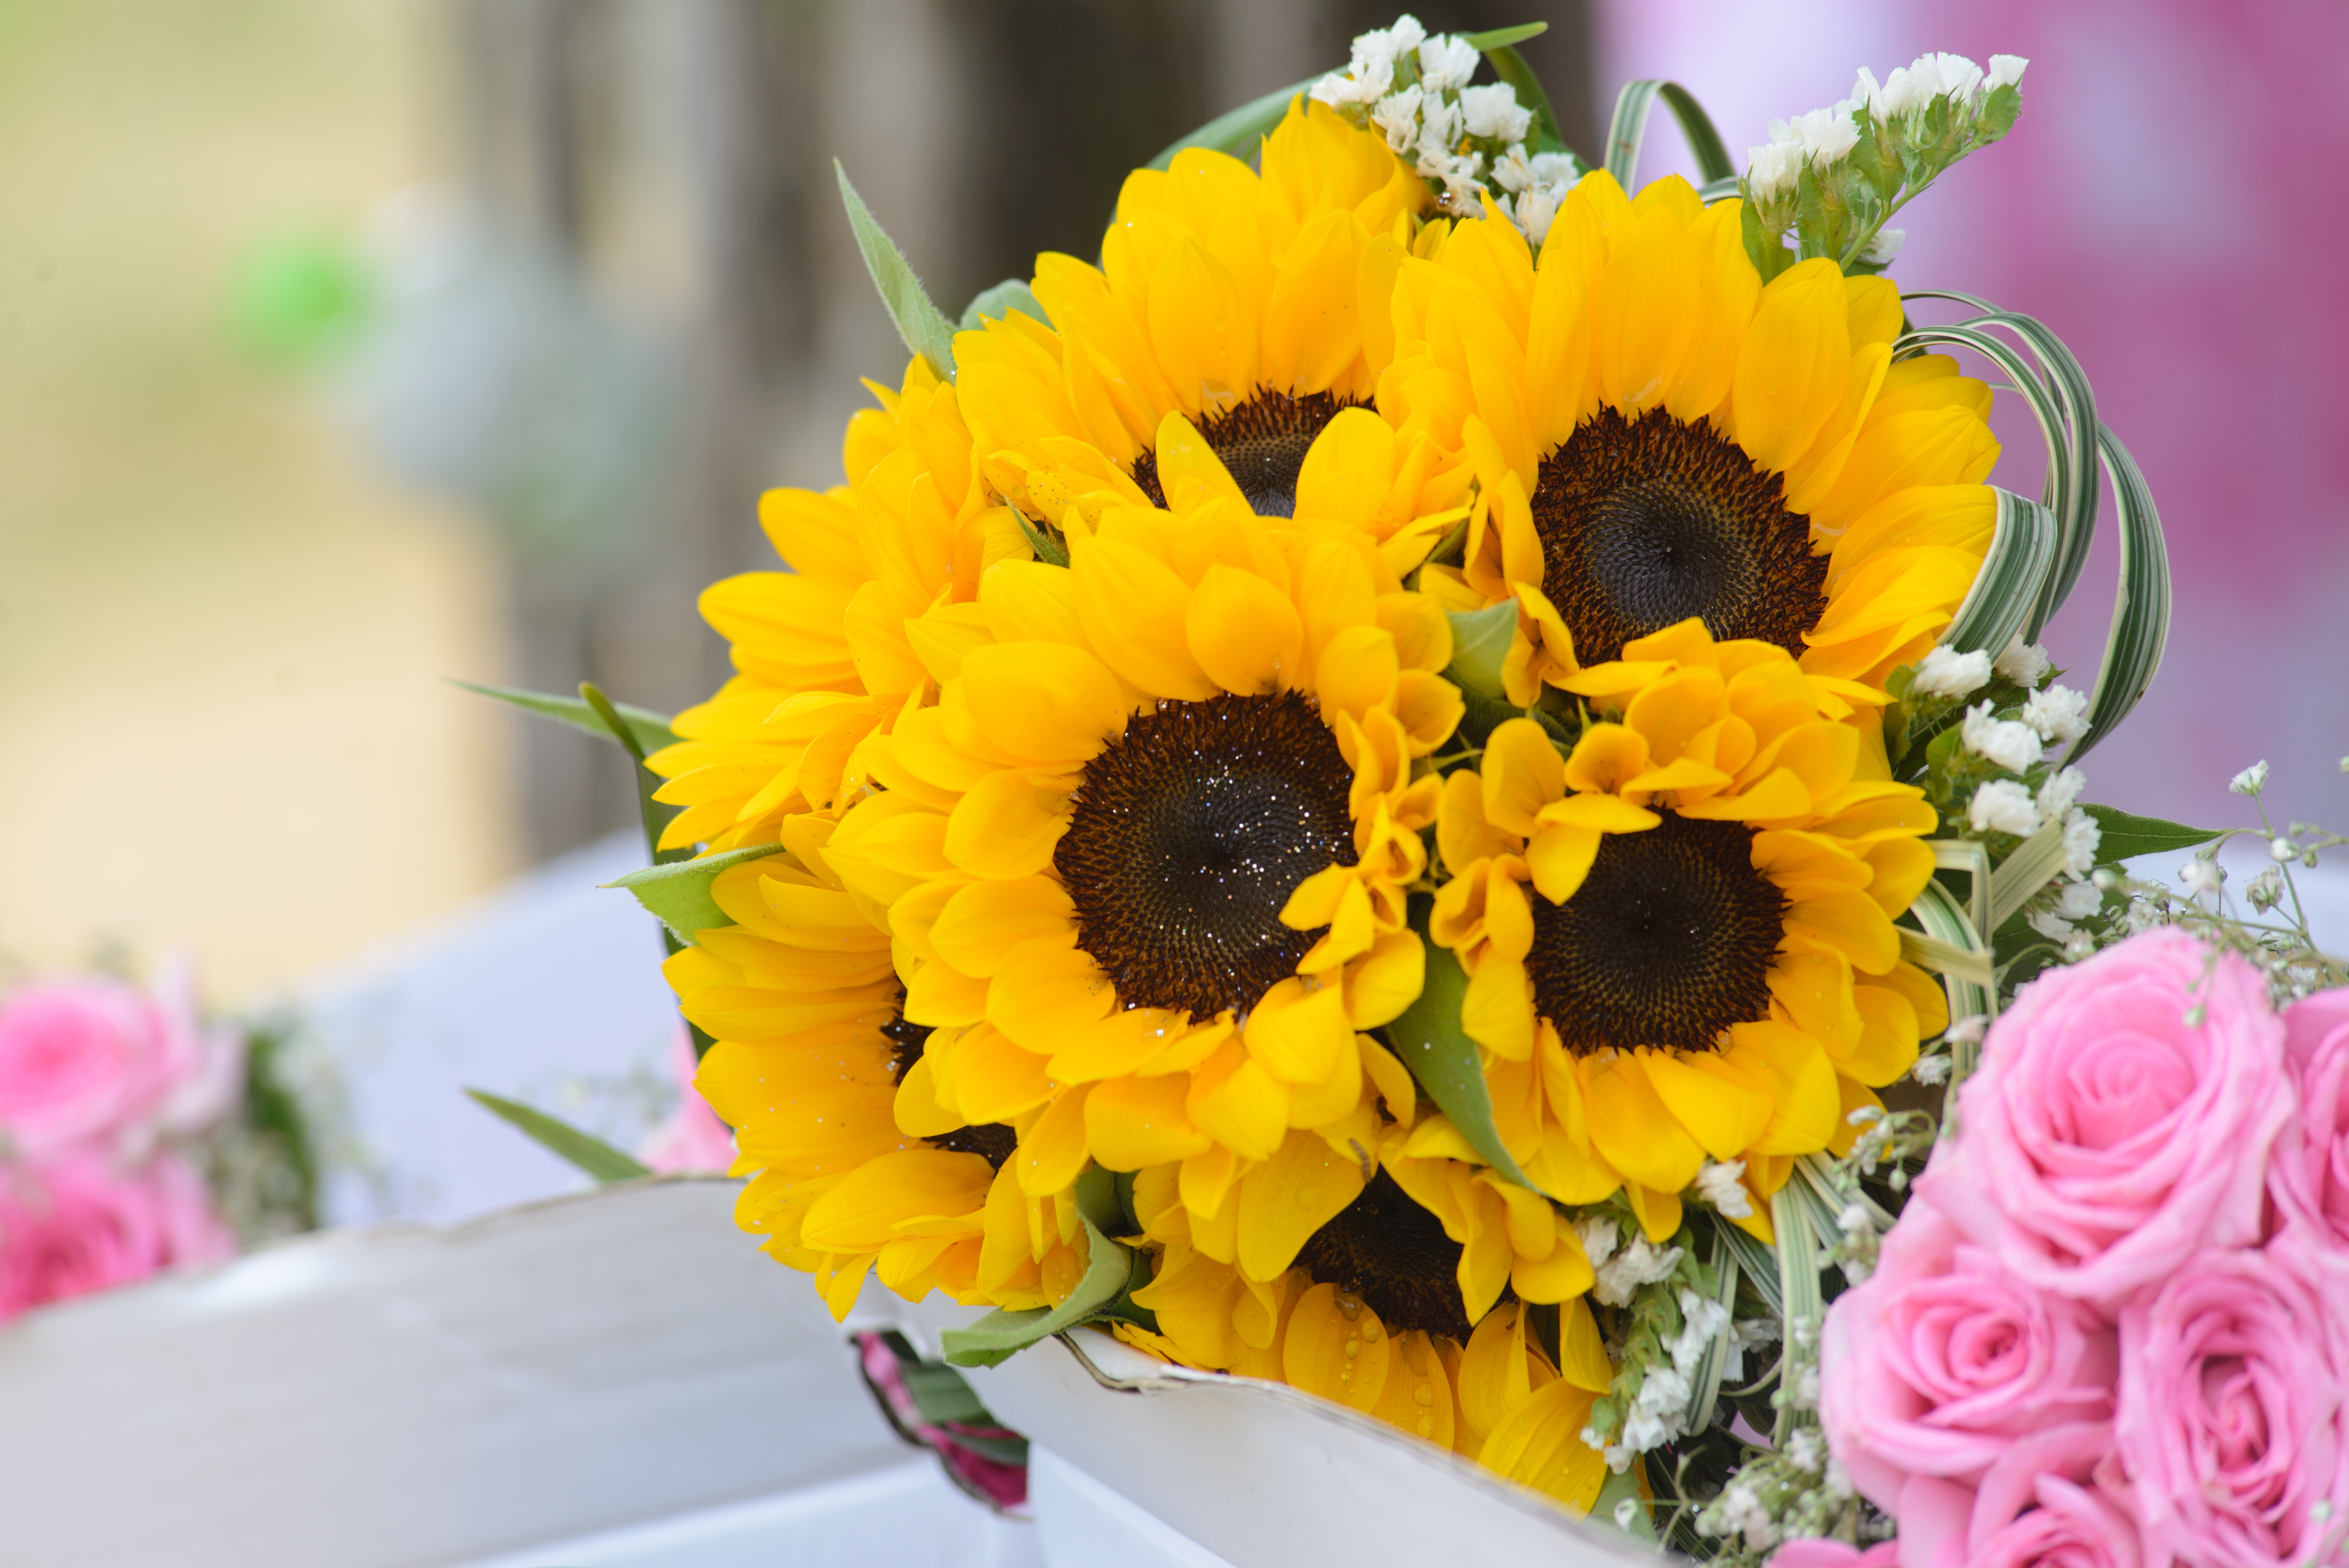
wedding flowers, wedding, beautiful flower, betrothed, marriage, bride, happy, flower, rose, red, blue, Flower hand, love, flower bouquet, yellow, flower arranging, floristry, sunflower, cut flowers, floral design, flowering plant, centrepiece, gerbera, petal, daisy family